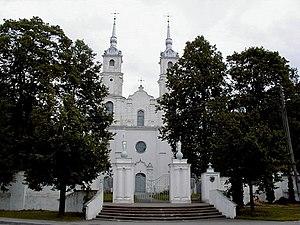
Viļāni est une ville de la région de Latgale en Lettonie. Elle est située principalement sur la rive droite de la rivière Malta. La ville a 3 468 habitants pour une superficie de 4,9 km². C'est le centre administratif de Viļānu novads.